Frank Sinatra

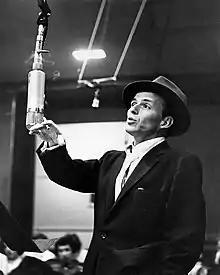
Sinatra recording at Capitol Studios,

The release of the film "From Here to Eternity" in August 1953 marked the beginning of a remarkable career revival. Tom Santopietro notes that Sinatra began to bury himself in his work, with an "unparalleled frenetic schedule of recordings, movies and concerts", in what authors Anthony Summers and Robbyn Swan describe as "a new and brilliant phase".